Great Western Railway (train operating company)

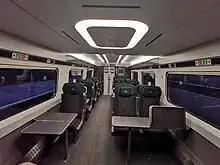
First class interior on a GWR Intercity Express Train

On 1 April 2006, the Great Western, Great Western Link and Wessex Trains franchises were combined into a new Greater Western franchise. FirstGroup, National Express and Stagecoach were shortlisted to bid for it. On 13 December 2005, it was announced that FirstGroup had won the franchise. Originally, First planned to subdivide its services into three categories based on routes. Following feedback from staff and stakeholders, the decision was taken to re-brand and re-livery all services as 'First Great Western'.